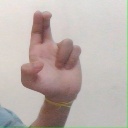
अक्षर: आ